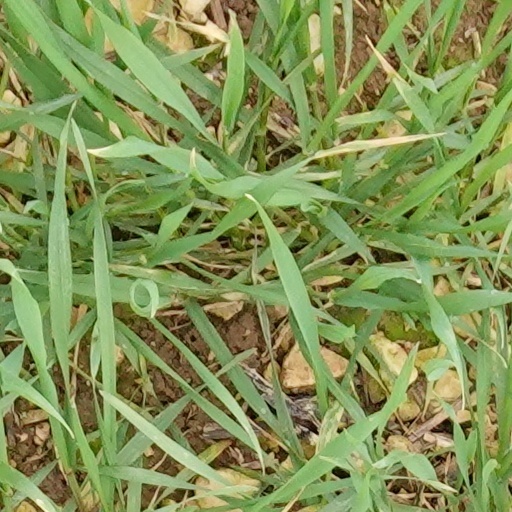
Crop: wheat